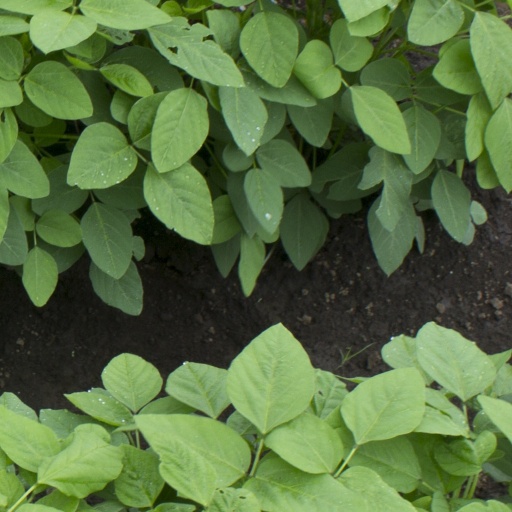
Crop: soybean